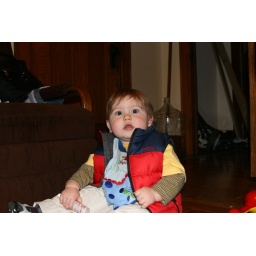
Eli playing on the floor at the old house, so cute in his vest.